Minbar of the Kutubiyya Mosque

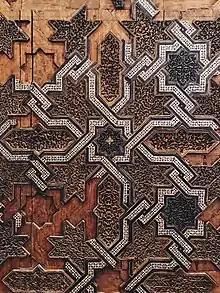
Detail of the geometric motif on the flanks of the minbar, centered around a recurring eight-pointed star. The spaces are filled with inlay and wood-carved arabesque pieces.

The Kutubiyya Mosque's historic "minbar" (pulpit) was commissioned by Ali ibn Yusuf, one of the last Almoravid rulers, and created by a workshop in Cordoba, Spain (al-Andalus). Prior to this, one of the most celebrated minbars in the region was the minbar of the Great Mosque of Cordoba, commissioned by Caliph al-Hakam II during his expansion of the mosque between 961 and 976. Like the later Almoravid-commissioned minbar, it was made using precious woods and inlaid with ivory, but it has not survived to the present day. The Kutubiyya minbar is thus one of the only historical artifacts which gives us an idea of what this Cordoban craftsmanship may have looked like.